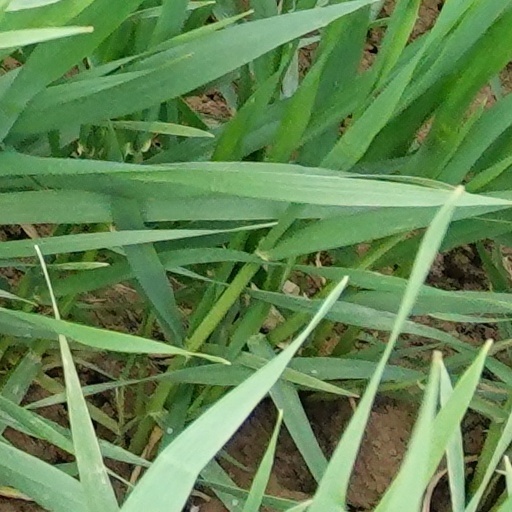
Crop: wheat